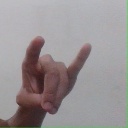
अक्षर: च